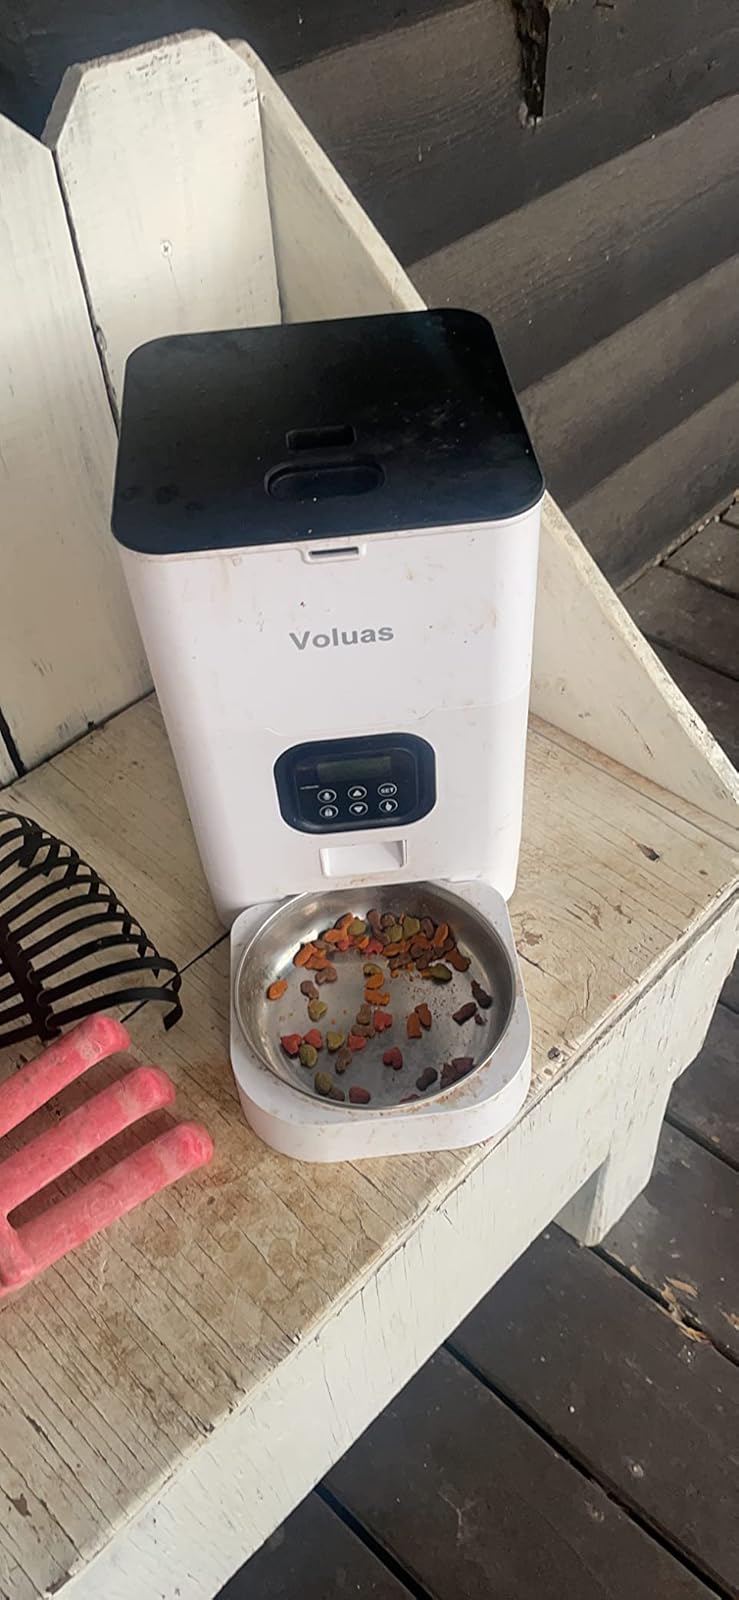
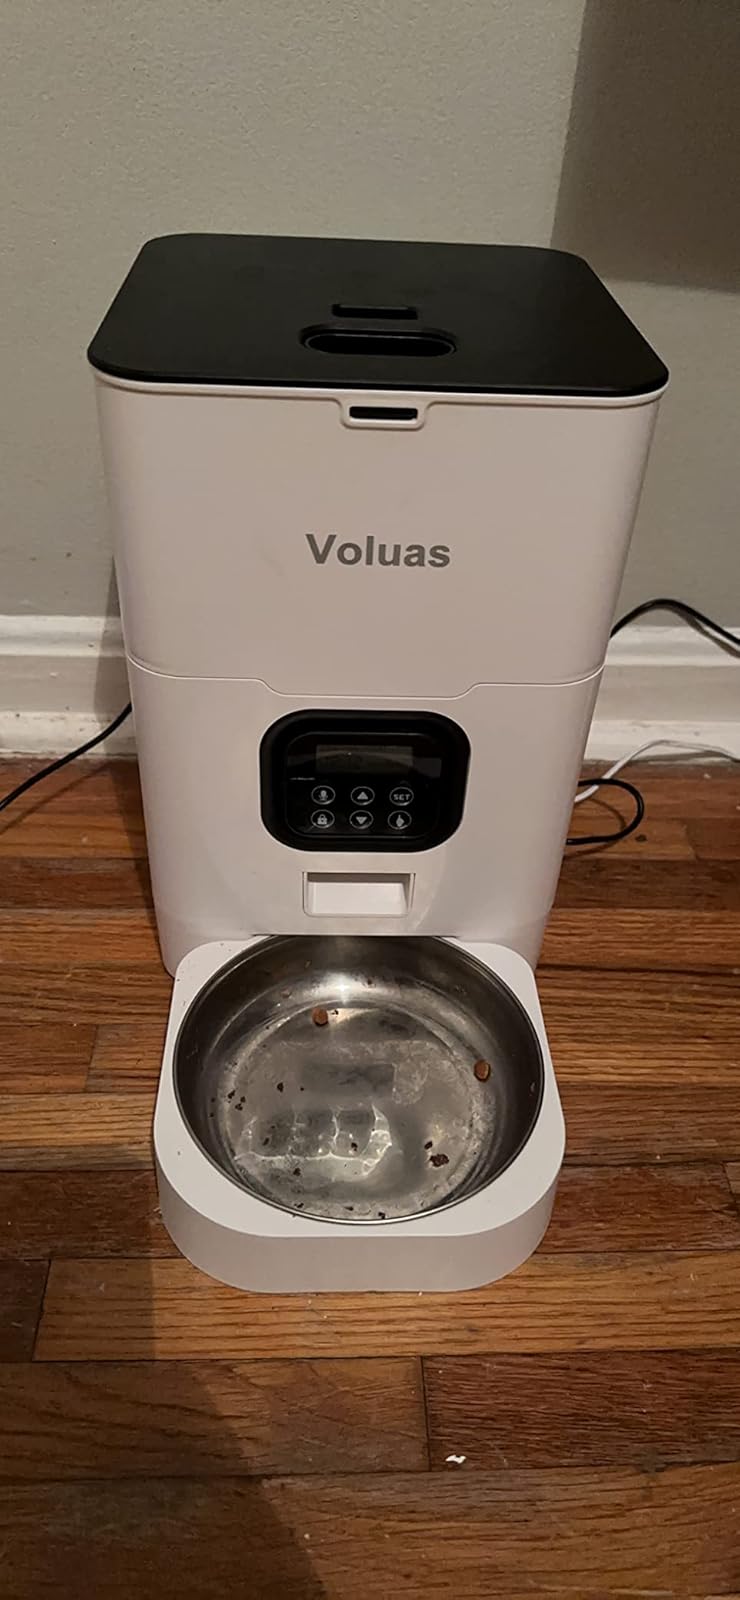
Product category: items_feeder
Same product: yes